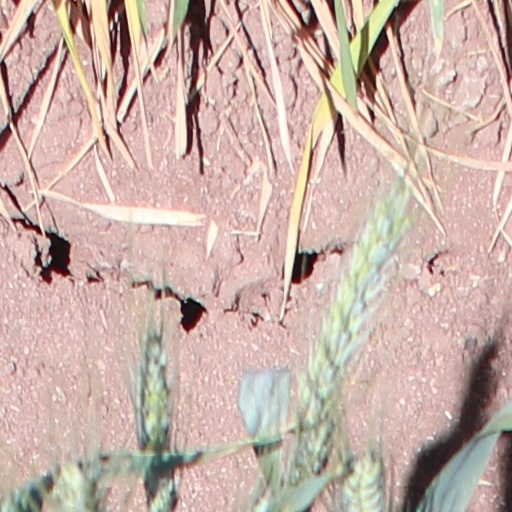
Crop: wheat